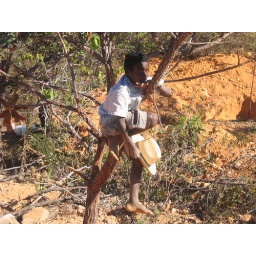
boy in tree